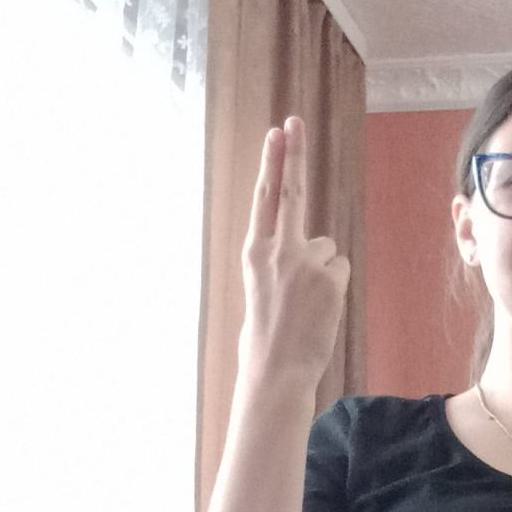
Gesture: two_up_inverted